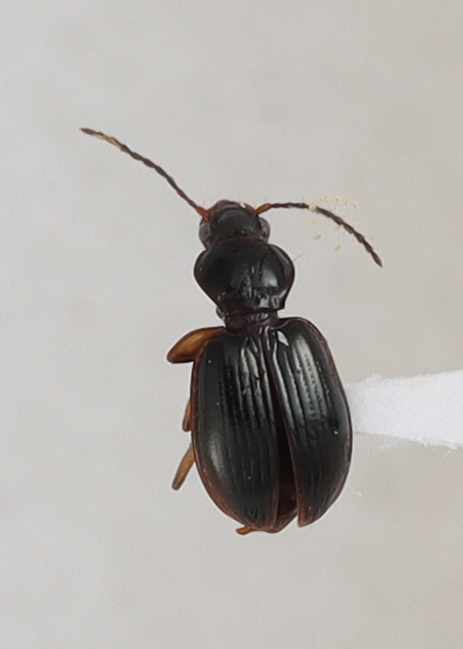
Scientific name: Mecyclothorax konanus
Plot: 6
Trap: S
Collected: 20220504